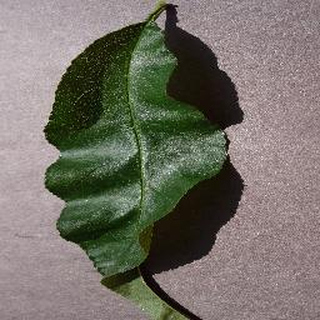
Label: healthy_peach